Itamar Franco

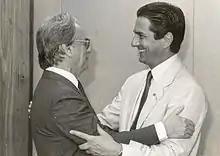
Franco with President Fernando Collor de Mello

In 1989, Franco left PL and joined the small PRN (National Reconstruction Party) to be selected the running-mate of the presidential candidate Fernando Collor de Mello. A main reason behind Franco's selection was that he represented one of the largest states (in contrast to Collor, who was from small state of Alagoas), and publicity he gained during his call for impeachment against President José Sarney for alleged corruption.